Spencer Trask

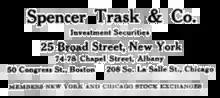
Spencer Trask & Co. letterhead c. 1917

Trask was often a supporter of new inventions in their experimental stages, having formed an early appreciation for the connection between technology, business and finance during his time at Polytechnic University in Brooklyn. He foresaw the potential of inventions such as the Marconi wireless telegraph, the telephone, the phonograph, the trolley car, and the automobile; "to all of these he gave of his time, his money and his judgment, to aid in their development."